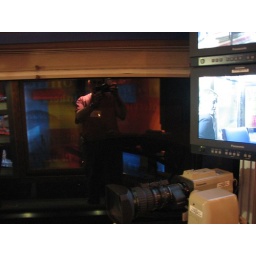
My reflection in window of Book TV bus.